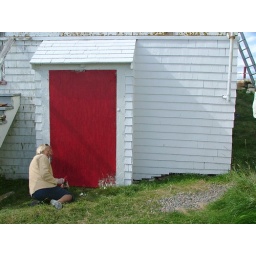
This lighthouse was once sparkilng and dazzling in its white with red accents. This brings back that memory.